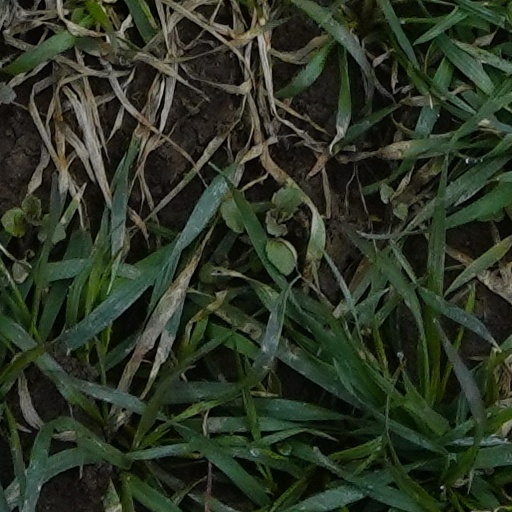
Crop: wheat